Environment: real
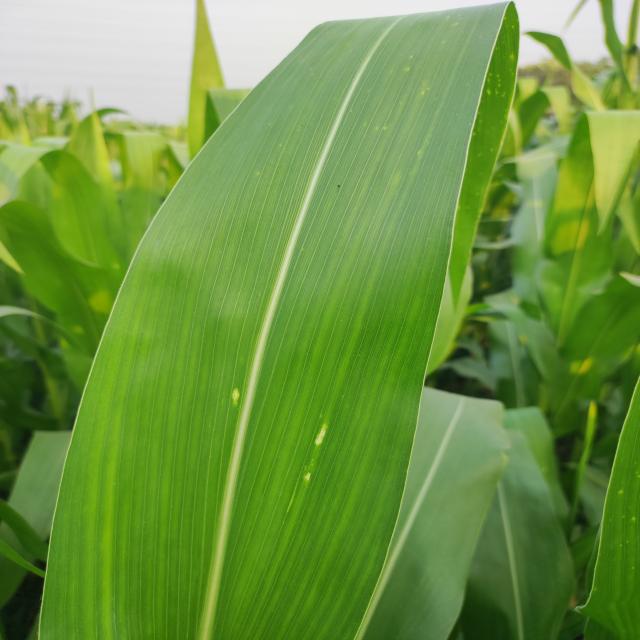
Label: northern_corn_leaf_blight